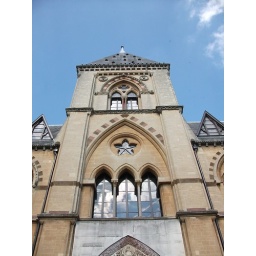
The tower over the main door into the University Museum of Natural History.